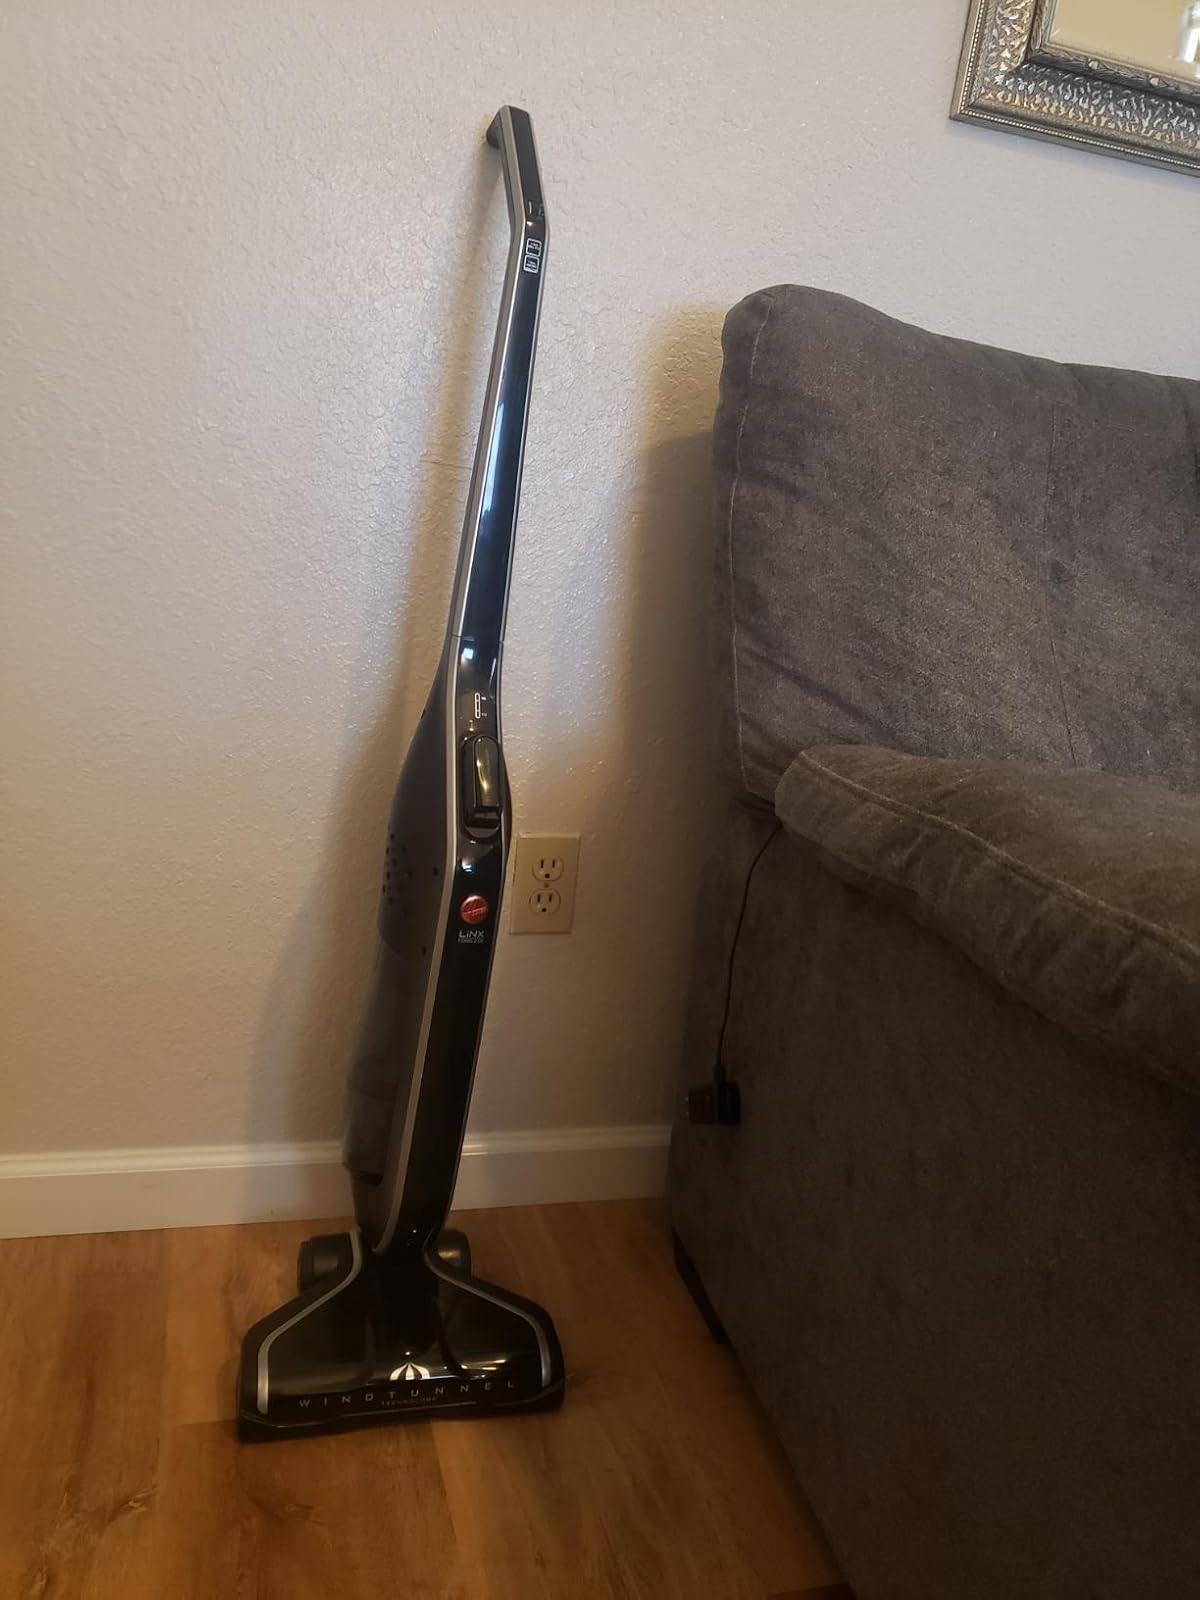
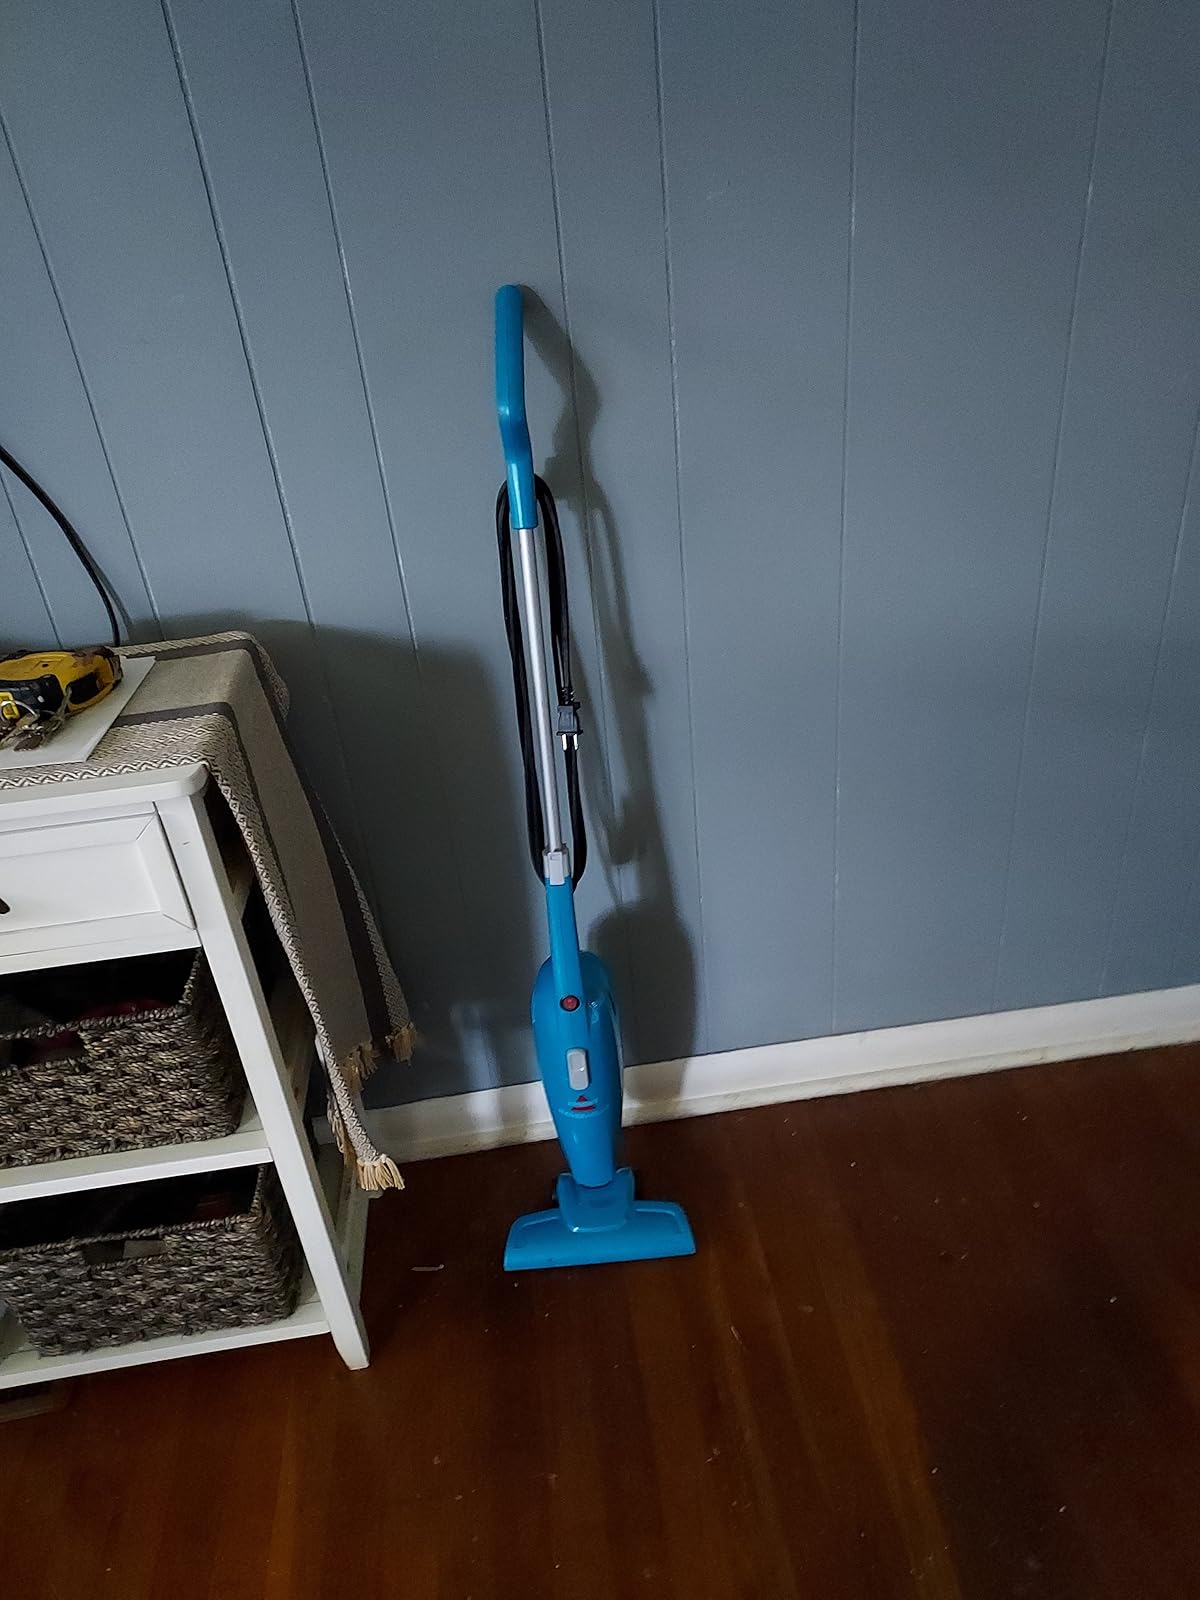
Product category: items_vacuum
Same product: no